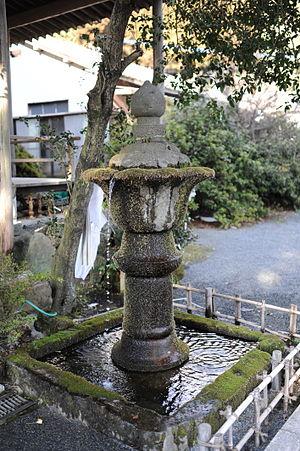
Fontaine à l'entrée du Reigando
Le Livre des cinq anneaux, également connu sous le nom de Traité des cinq roues, en japonais Go rin no sho 五輪書, est un traité sur le sabre kenjutsu, écrit par Musashi Miyamoto vers 1645. À l'âge de 60 ans, Musashi se retire dans la grotte du Reigandō, à Kumamoto, pour réfléchir et écrire sur son art.
Miyamoto Musashi, de son vrai nom Shinmen Bennosuke est né le 12 mars 1584 à Ōhara-chō dans la Province de Mimasaka et mort le 19 mai 1645. Il est l'une des figures emblématiques du Japon, maître bushi, calligraphe, peintre reconnu, philosophe et le plus célèbre escrimeur de l'histoire du pays.